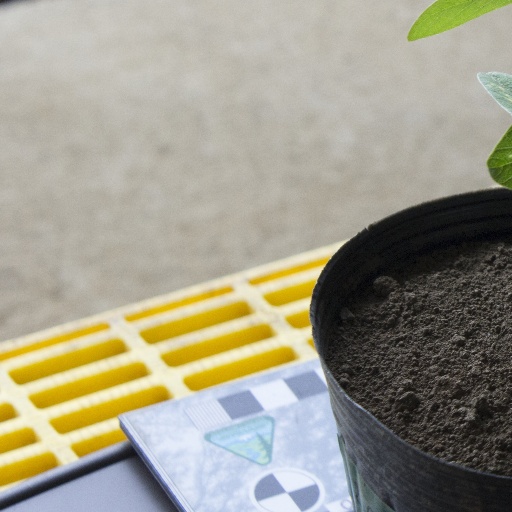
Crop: soybean